Caron Bowman

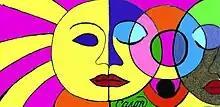
Sunshine and Moon Caron Bowman

Caron Bowman is a multi-disciplined artist, arts activist, curator and historian. Her work spans various techniques including drawing, fibre art, painting and installations. As a BIPOC public art consultant, she has created art in public places programming for the City of West Palm Beach Downtown Development Authority. Bowman is a director of Street Art Revolution, a public art collective and design firm specializing in providing public art, civic design, and sculpture. Bowman has a Bachelor of Arts degree in History and a Master of Arts degree in Exceptional Student Education.